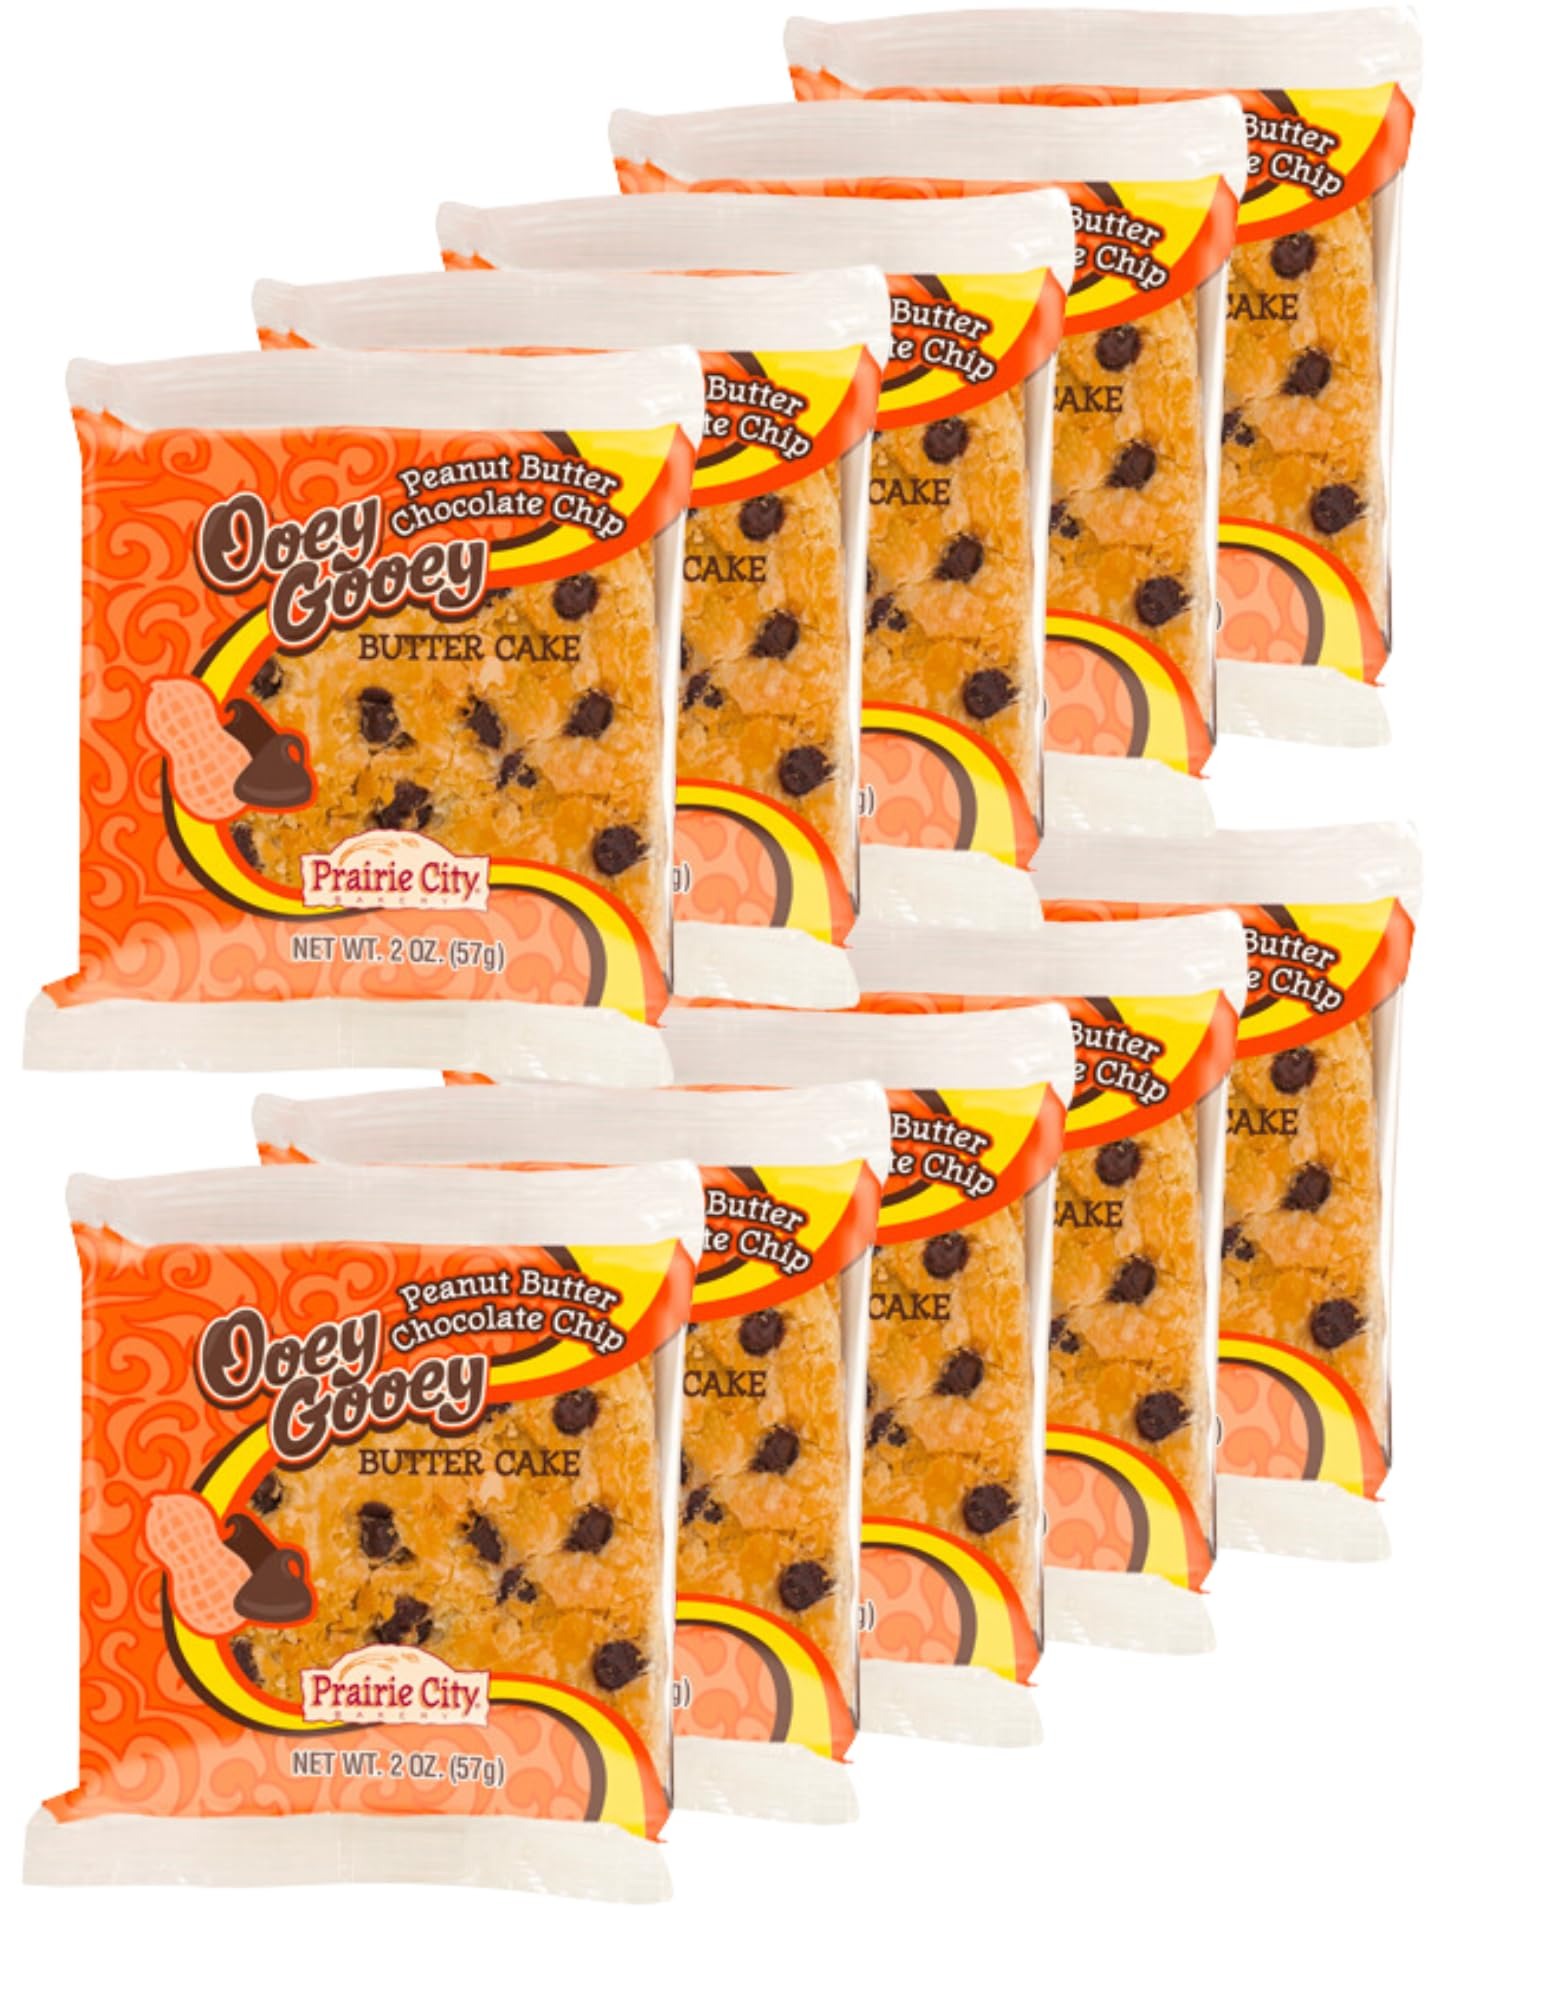
Item Name: Prairie City Bakery Ooey Gooey Butter Cake Individually Wrapped On The Go Dessert Sweet Treats Perfect For Snacking 2 Ounce Snack Cakes Pack of 10 (Peanut Butter Chocolate Chip)
Bullet Point 1: Indulgent Snack Box: 10 wrapped Ooey Gooey butter cakes for anytime enjoyment. Perfect snack box addition.
Bullet Point 2: Easy Snack Cakes: No need to visit a bakery when Ooey Gooey Butter cakes are this good!
Bullet Point 3: Ideal for Gifts: Exquisite packaging, delicious Ooey Gooey butter cakes are great ideas for sweet gifting.
Bullet Point 4: Luxury Dessert: Prairie City's Ooey Gooey Butter Cakes are a rich, creamy, and sweet indulgence.
Bullet Point 5: Perfect Anytime Dessert: Ideal for special occasions or a treat, complements any meal or coffee.
Bullet Point 6: Quality Ingredients: High-quality ingredients for that homemade Ooey Gooey butter cake goodness.
Product Description: Discover the perfect snack with our individually wrapped Ooey Gooey Butter Cakes, conveniently packed in boxes of 10. Each box contains 10 snack cakes, individually wrapped for freshness and easy, on-the-go enjoyment. Every individually wrapped snack cake is a generous 2 ounces, ensuring a satisfying and delectable treat in every bite. Whether you're craving the classic taste of the Original flavor or seeking the delightful fusion of flavors like Sea Salt Caramel, Cinnamon, Chocolate Chip, Lemon, Key Lime, Peanut Butter Chocolate Chip, or Birthday Cake, our individually wrapped Ooey Gooey Butter Cakes are sure to hit the spot. Enjoy the convenience of these perfectly portioned, 2-ounce, individually wrapped snack cakes, making them an ideal choice for a quick, indulgent snack anytime, anywhere.
Value: 20.0
Unit: Ounce

Price: 41.39